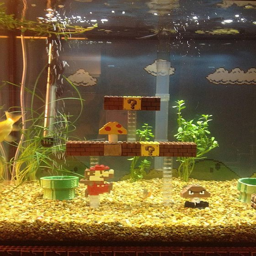
aquarium so cute have to do this to my cousin .